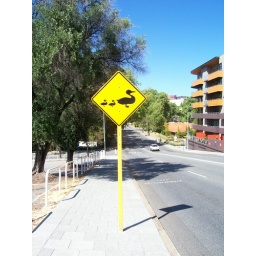
road sign near the waca